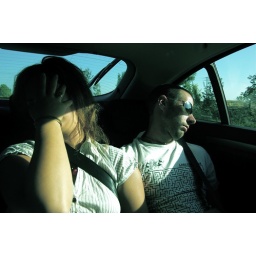
a long way home in the car 2